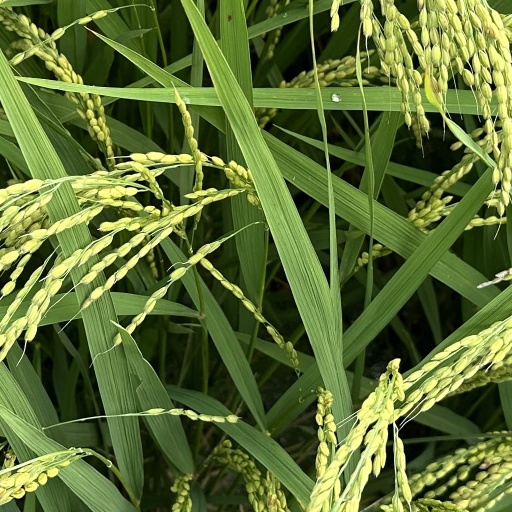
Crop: rice